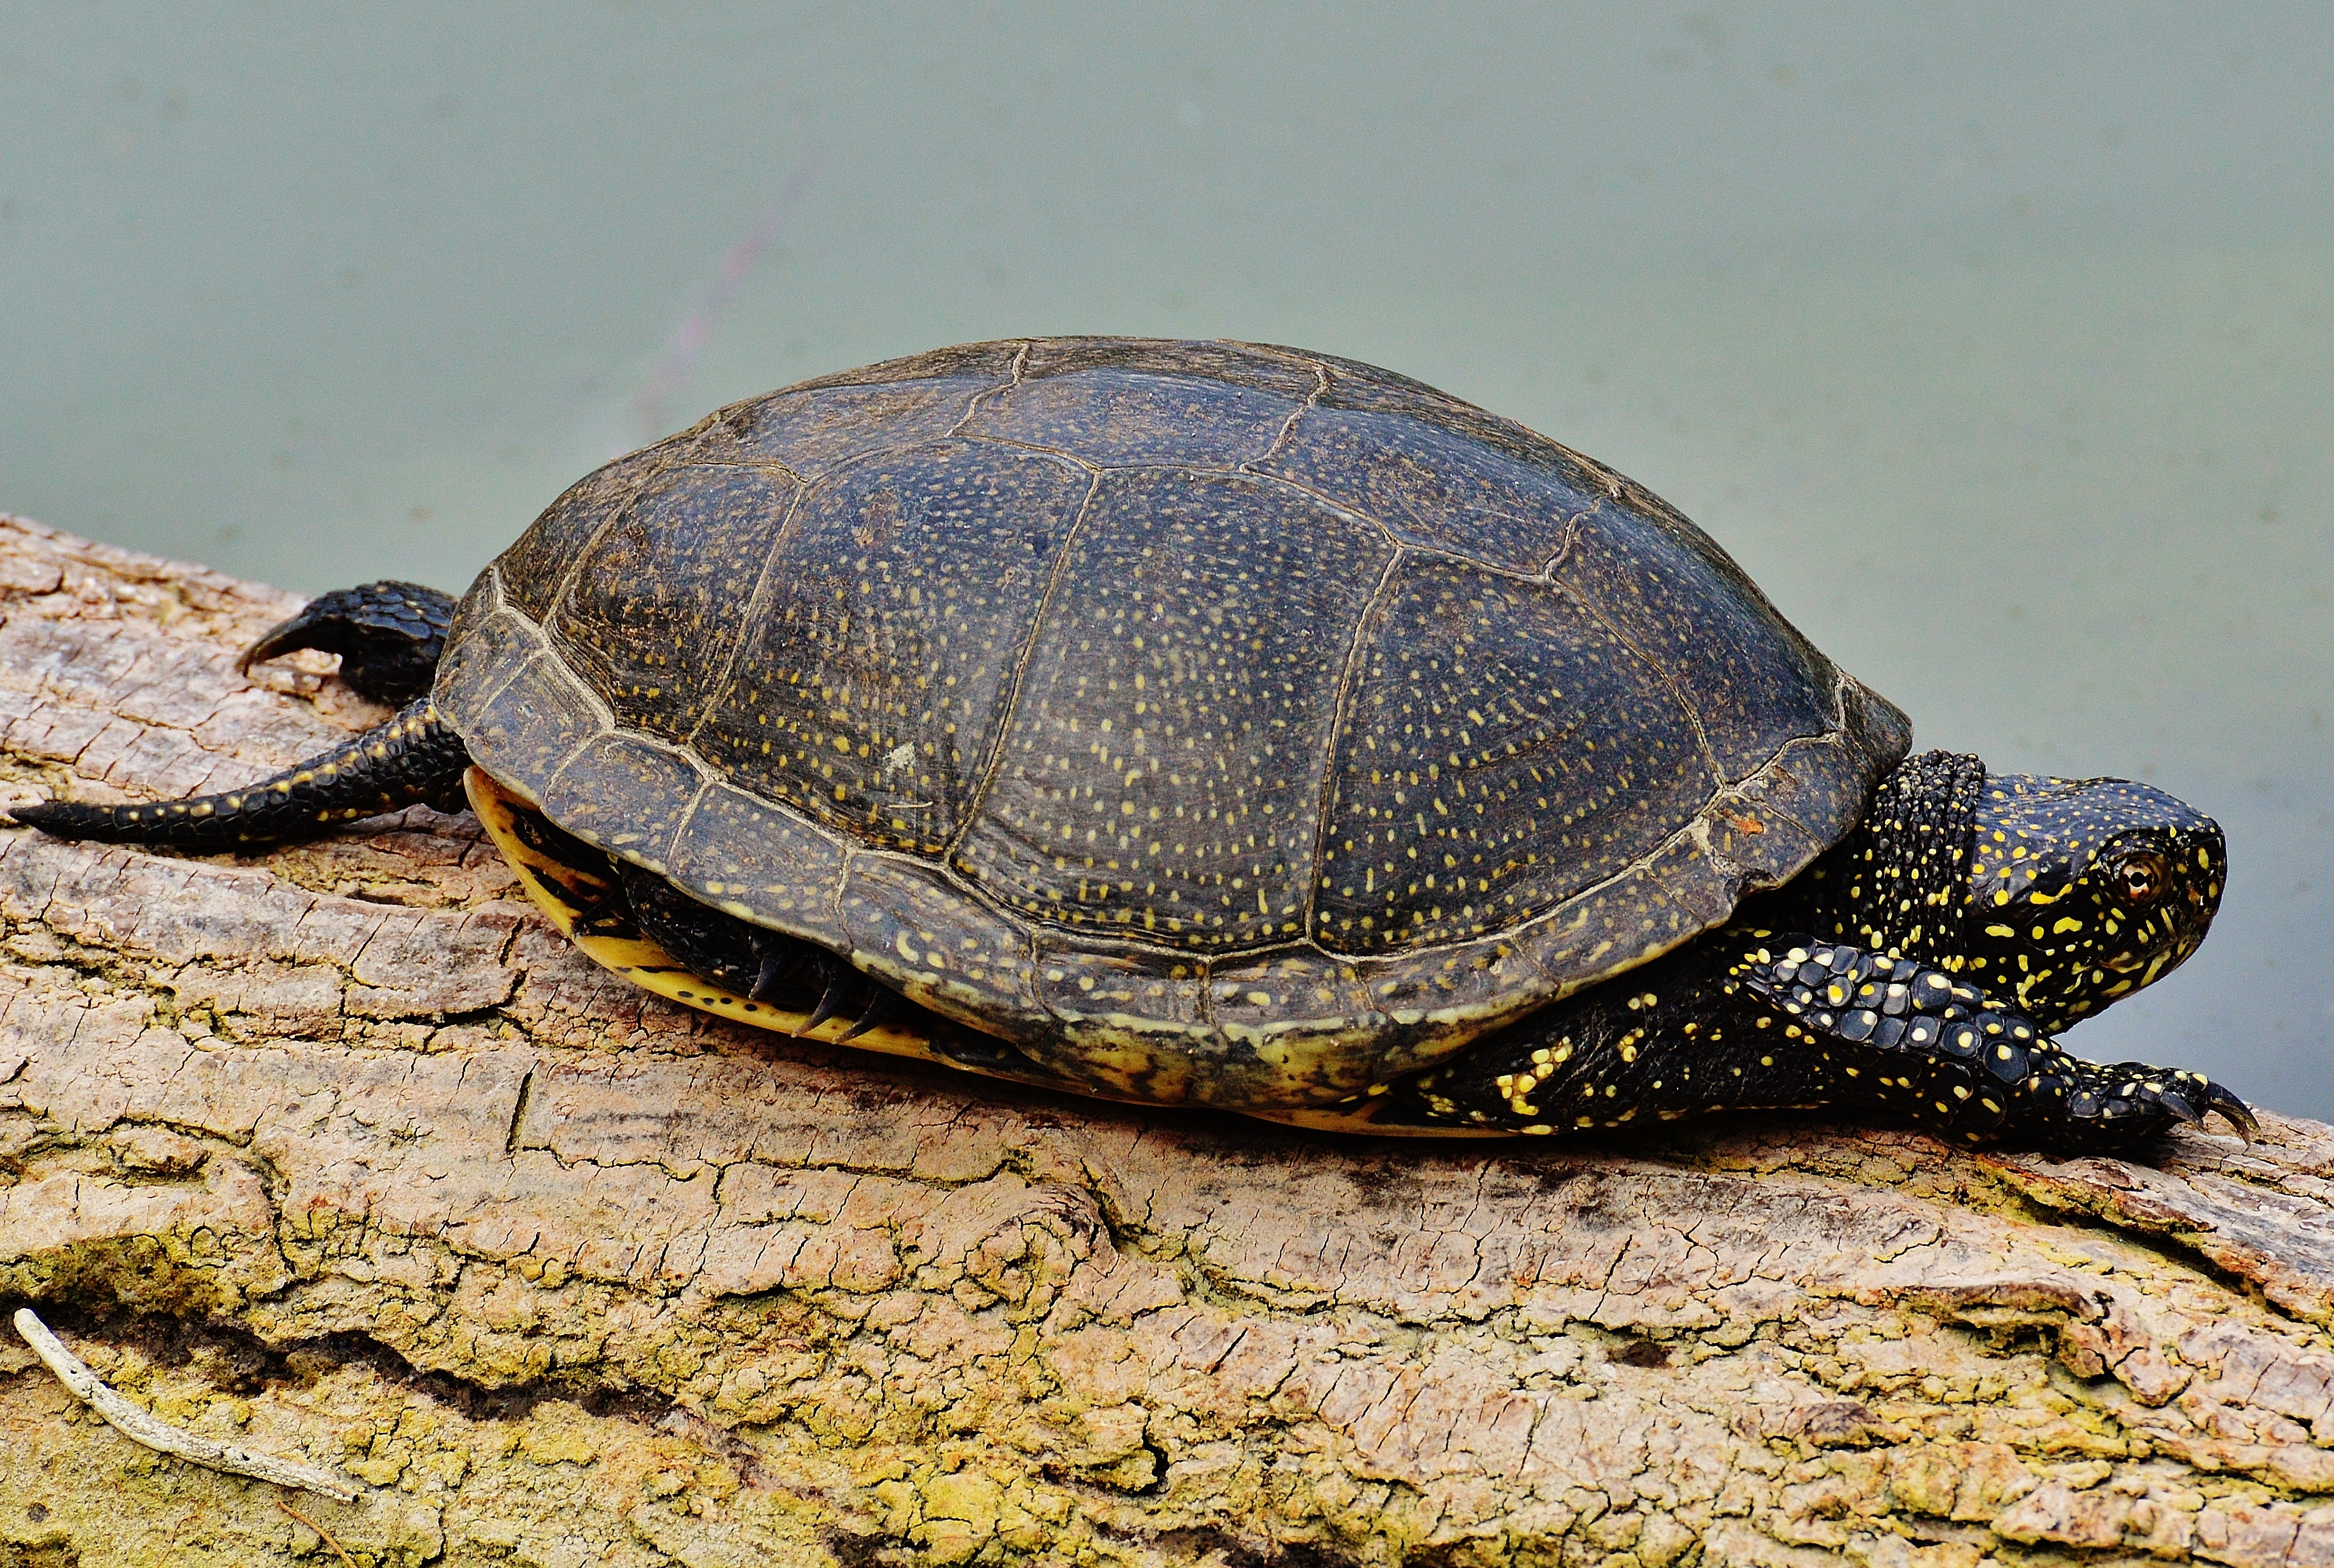
water, nature, animal, wildlife, turtle, reptile, fauna, tortoise, vertebrate, box turtle, slowly, tortoise shell, water turtle, loggerhead, common snapping turtle, emydidae